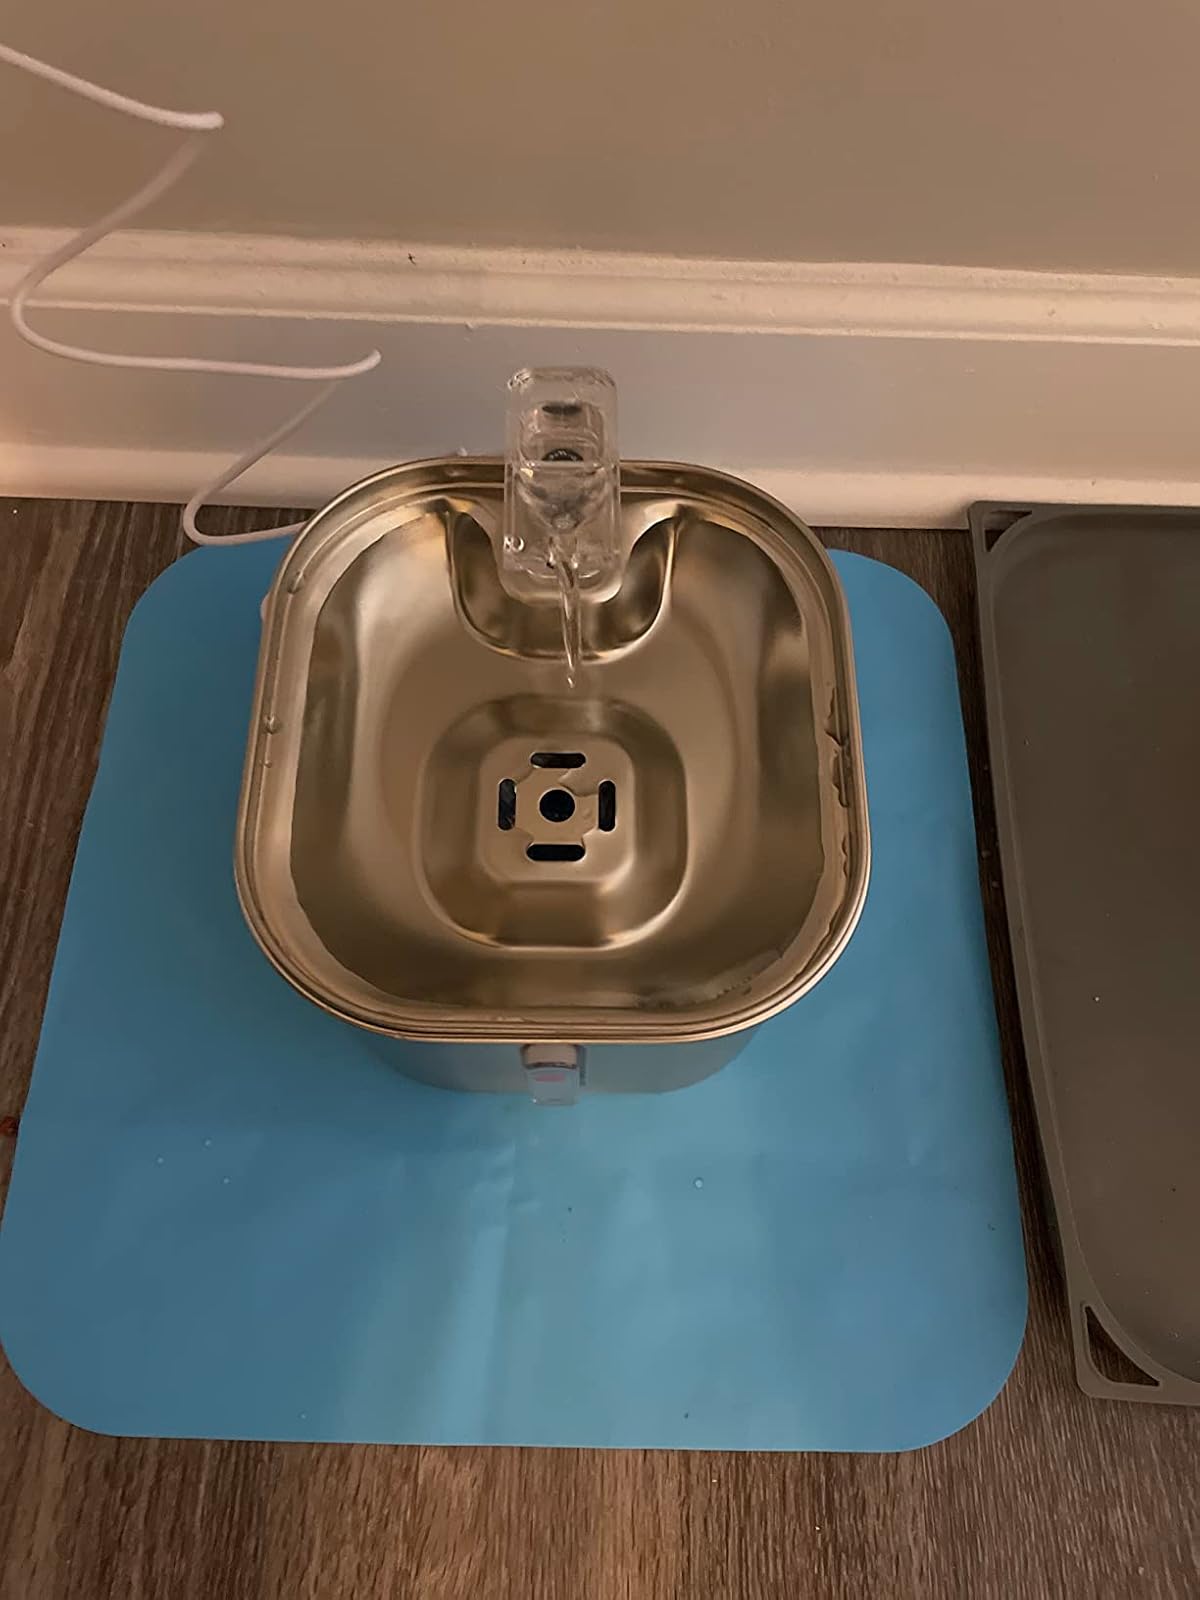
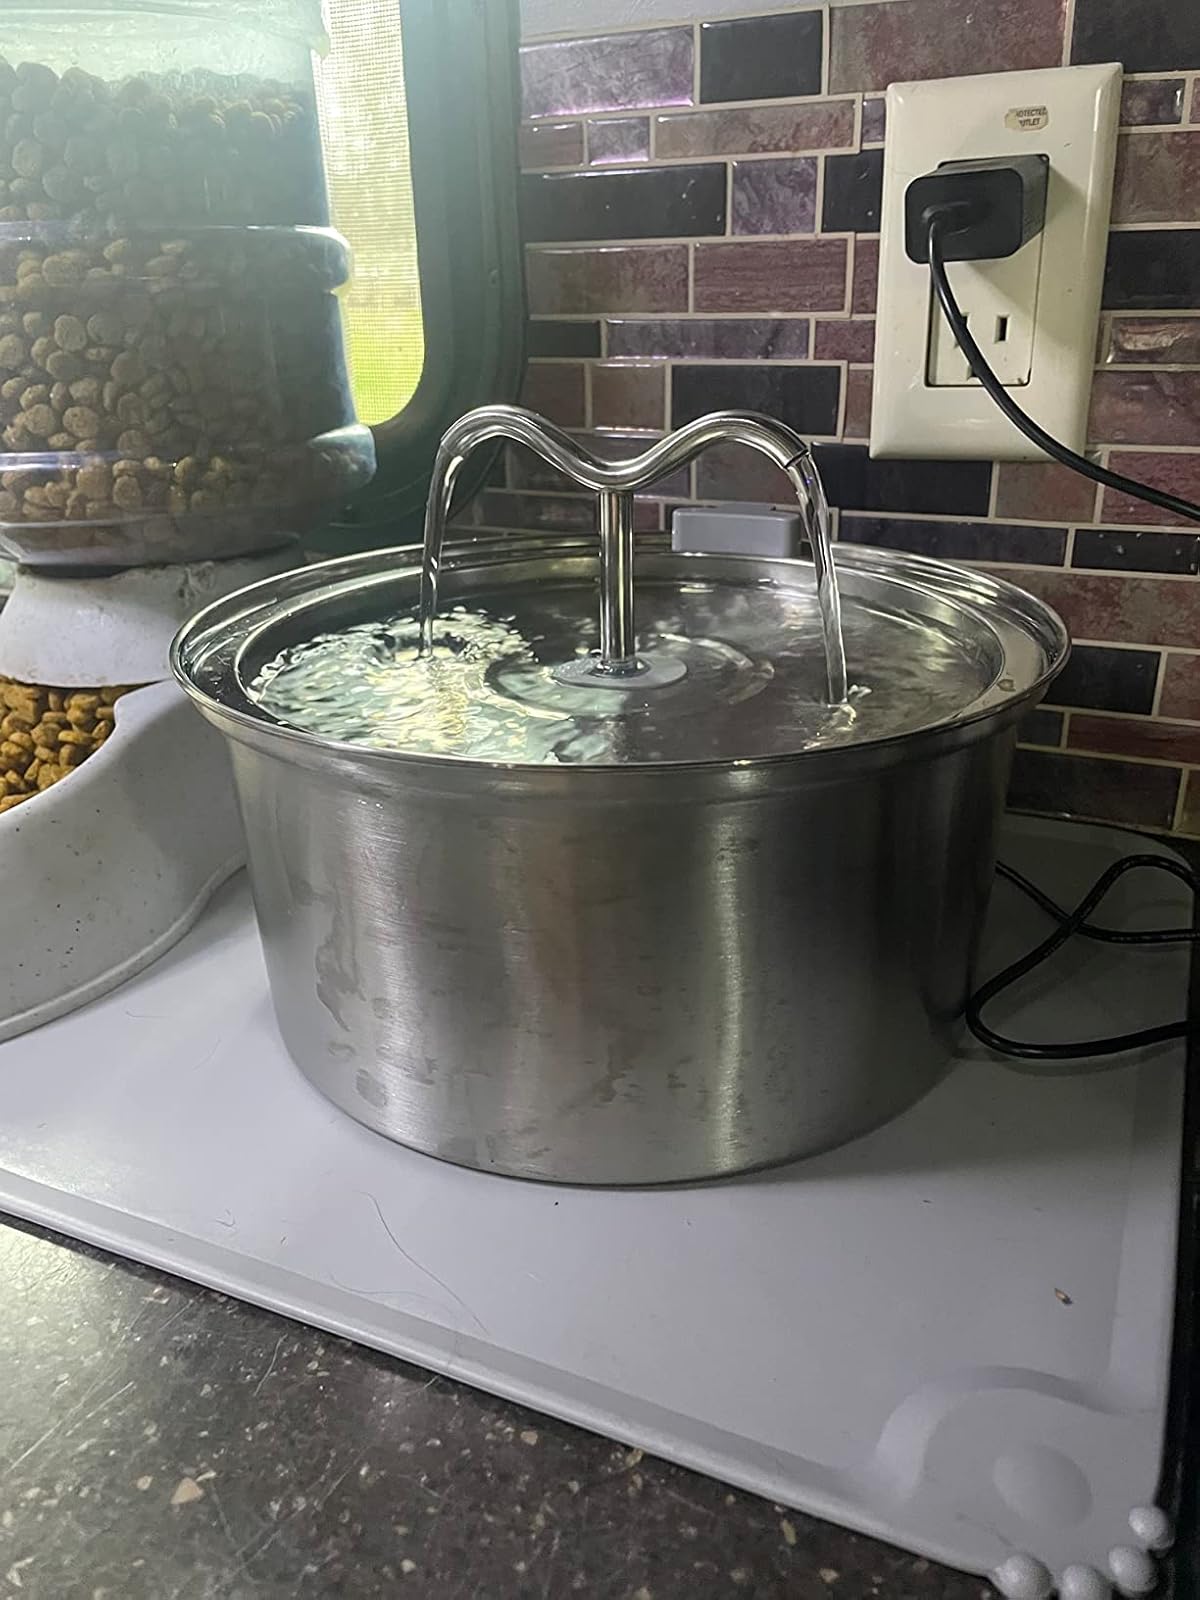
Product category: items_bowl
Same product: no